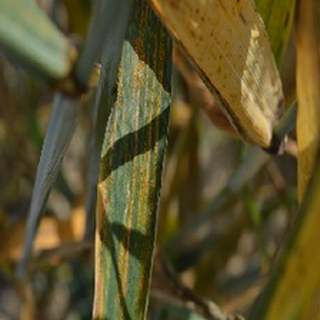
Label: wheat_yellow_rust